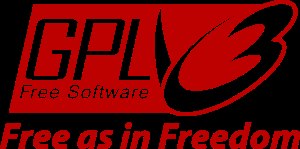
GNU General Public License
Logo
GNU General Public License er en softwarelicens, der er den mest udbredte til fri software- og open source-programmer. Licensen er udarbejdet af Free Software Foundation til brug i GNU-projektet.